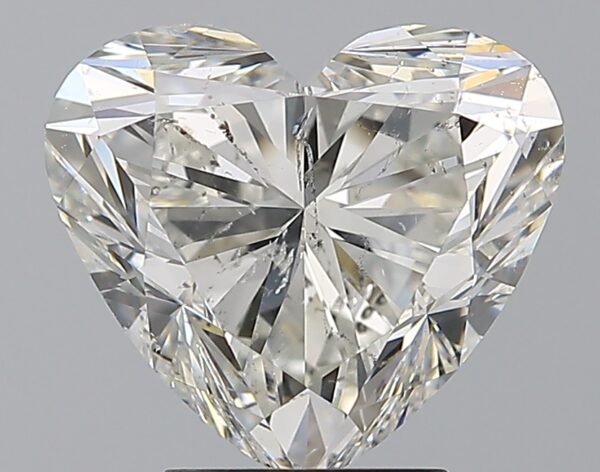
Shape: heart
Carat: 4
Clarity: SI2
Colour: I
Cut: EX
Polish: EX
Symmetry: EX
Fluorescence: N
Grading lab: GIA
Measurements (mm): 9.65 x 10.83 x 6.51